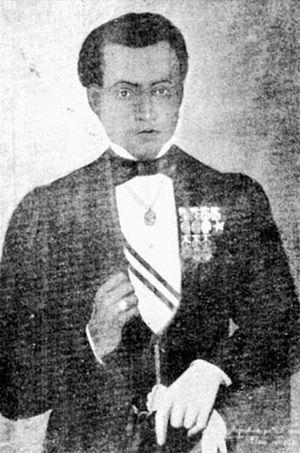
Bernardo José de Monteagudo, était un avocat, magistrat, homme politique, journaliste, militaire, fonctionnaire, diplomate, écrivain, intellectuel et révolutionnaire argentin, qui joua un rôle de premier plan dans les processus d’indépendance à Buenos Aires, dans le Haut-Pérou, au Chili et au Pérou. Cheville ouvrière des libertadores José de San Martín, Bernardo O'Higgins et Simón Bolívar, il se situa dans l’aile la plus radicale du mouvement d’indépendance hispano-américain, préconisant et mettant en œuvre, à l’égal des jacobins argentins Mariano Moreno et Juan José Castelli, des politiques révolutionnaires violentes.